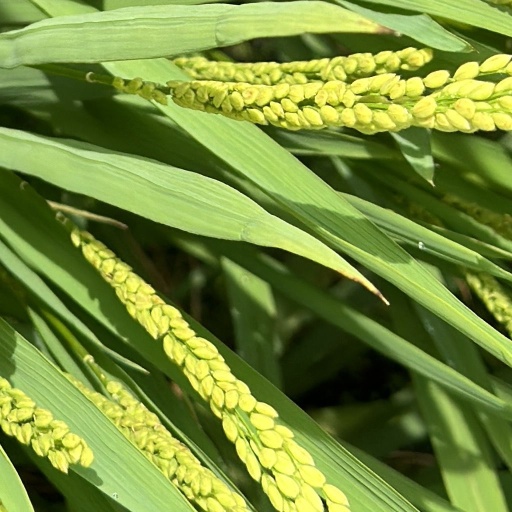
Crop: rice